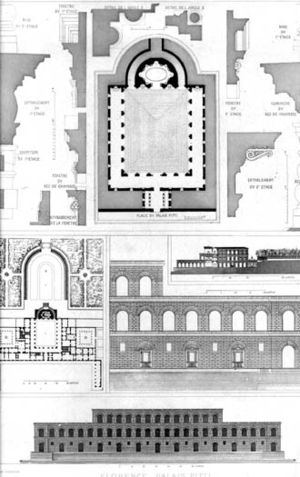
Palazzo Pitti / Cortilen og udvidelser
19-hundretals arkitekturtegning med plan over paladset
Palazzo Pitti er et stort renæssancepalace i Firenze, Italien. Det er beliggende på den sydlige side af floden Arno, nær Ponte Vecchio. Kernen i det nuværende palads daterer sig til 1458, og var oprindeligt bolig for den ambitiøse bankier Luca Pitti.